Ammaa Ki Boli

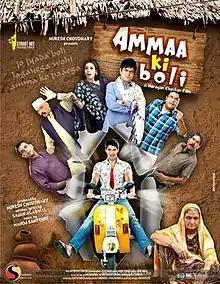

Ammaa Ki Boli is an Indian Hindi language comedy drama film